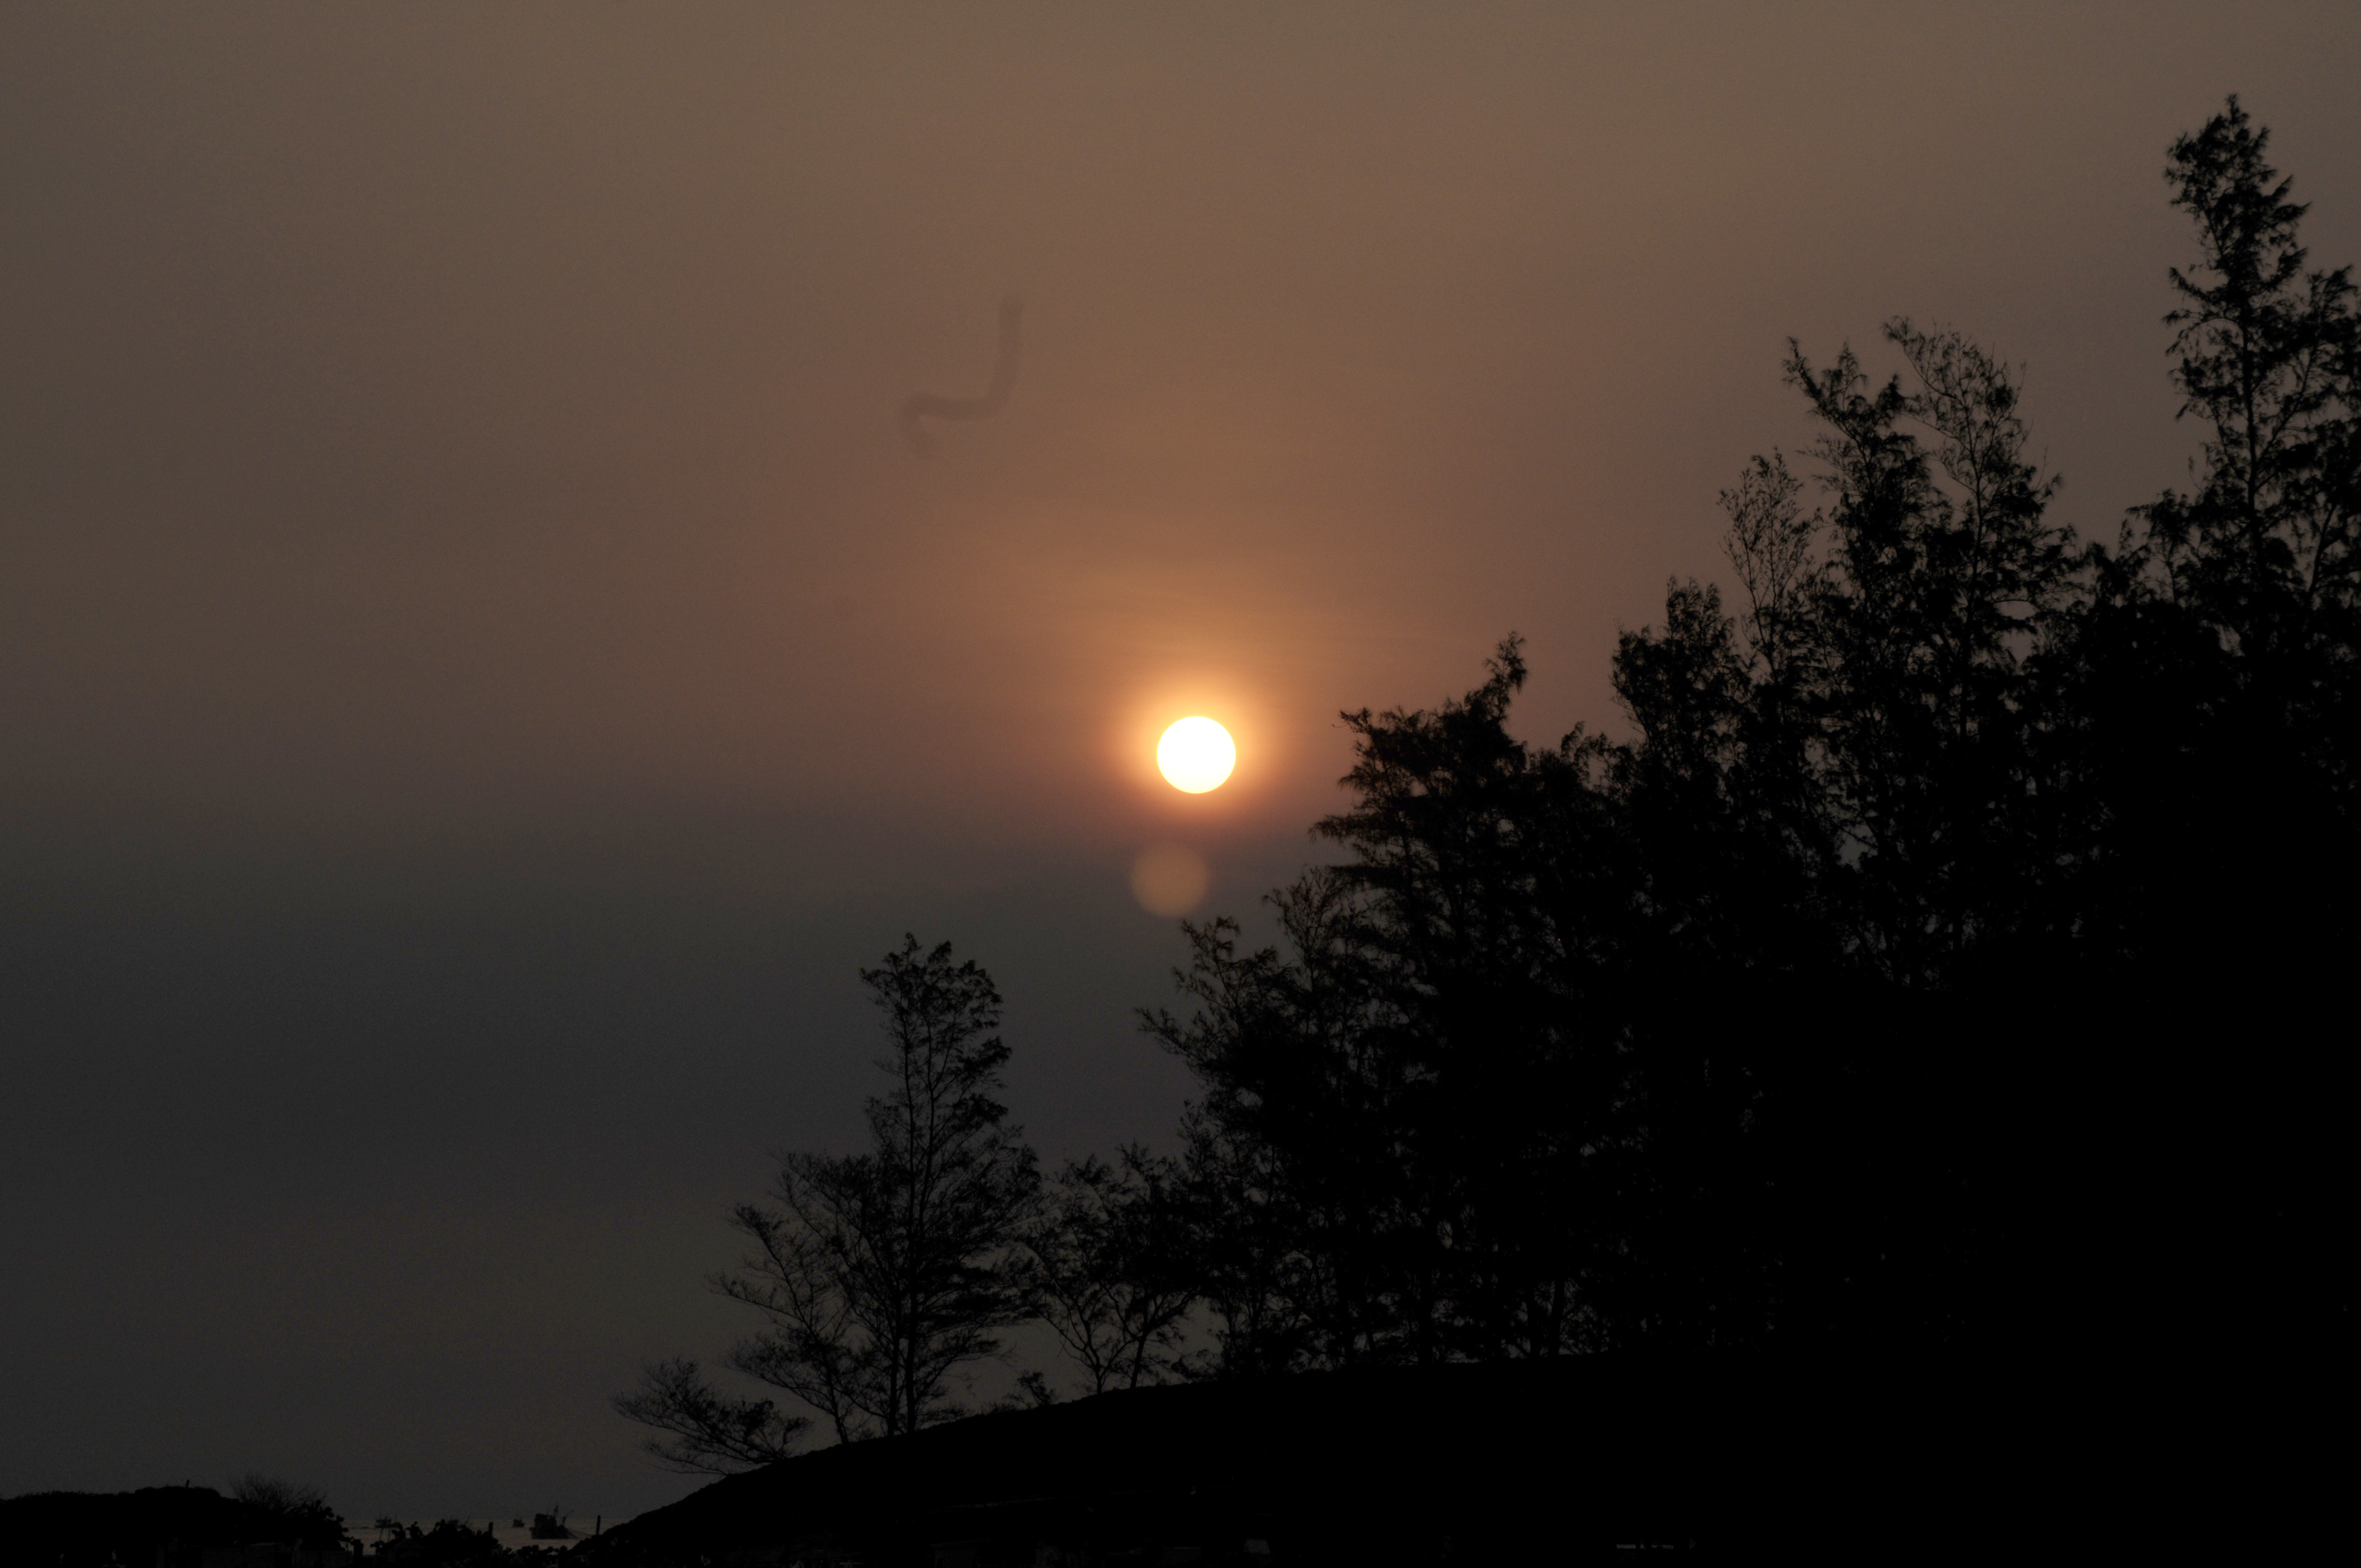
sunrise, beach, landscape, sky, atmospheric phenomenon, sun, tree, astronomical object, morning, light, atmosphere, cloud, evening, celestial event, sunset, sunlight, horizon, night, calm, darkness, dusk, moon, dawn, branch, heat, midnight, astronomy, plant, forest, meteorological phenomenon, moonlight